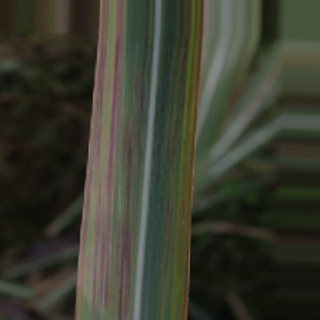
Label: sugarcane_bacterial_blight